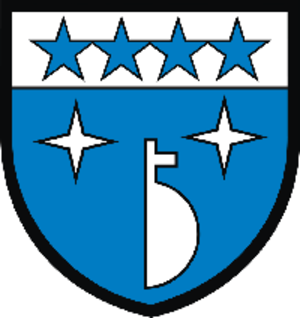
Ecusson de la commune Grimentz (Suisse)
Grimentz est une localité de montagne situé à 1572 mètres d'altitude au cœur des Alpes valaisannes. C'est aussi une station de sport d'hiver. Le village a su préserver son architecture typique du Val d'Anniviers. Il fait partie de l'association Les Plus Beaux Villages de Suisse.